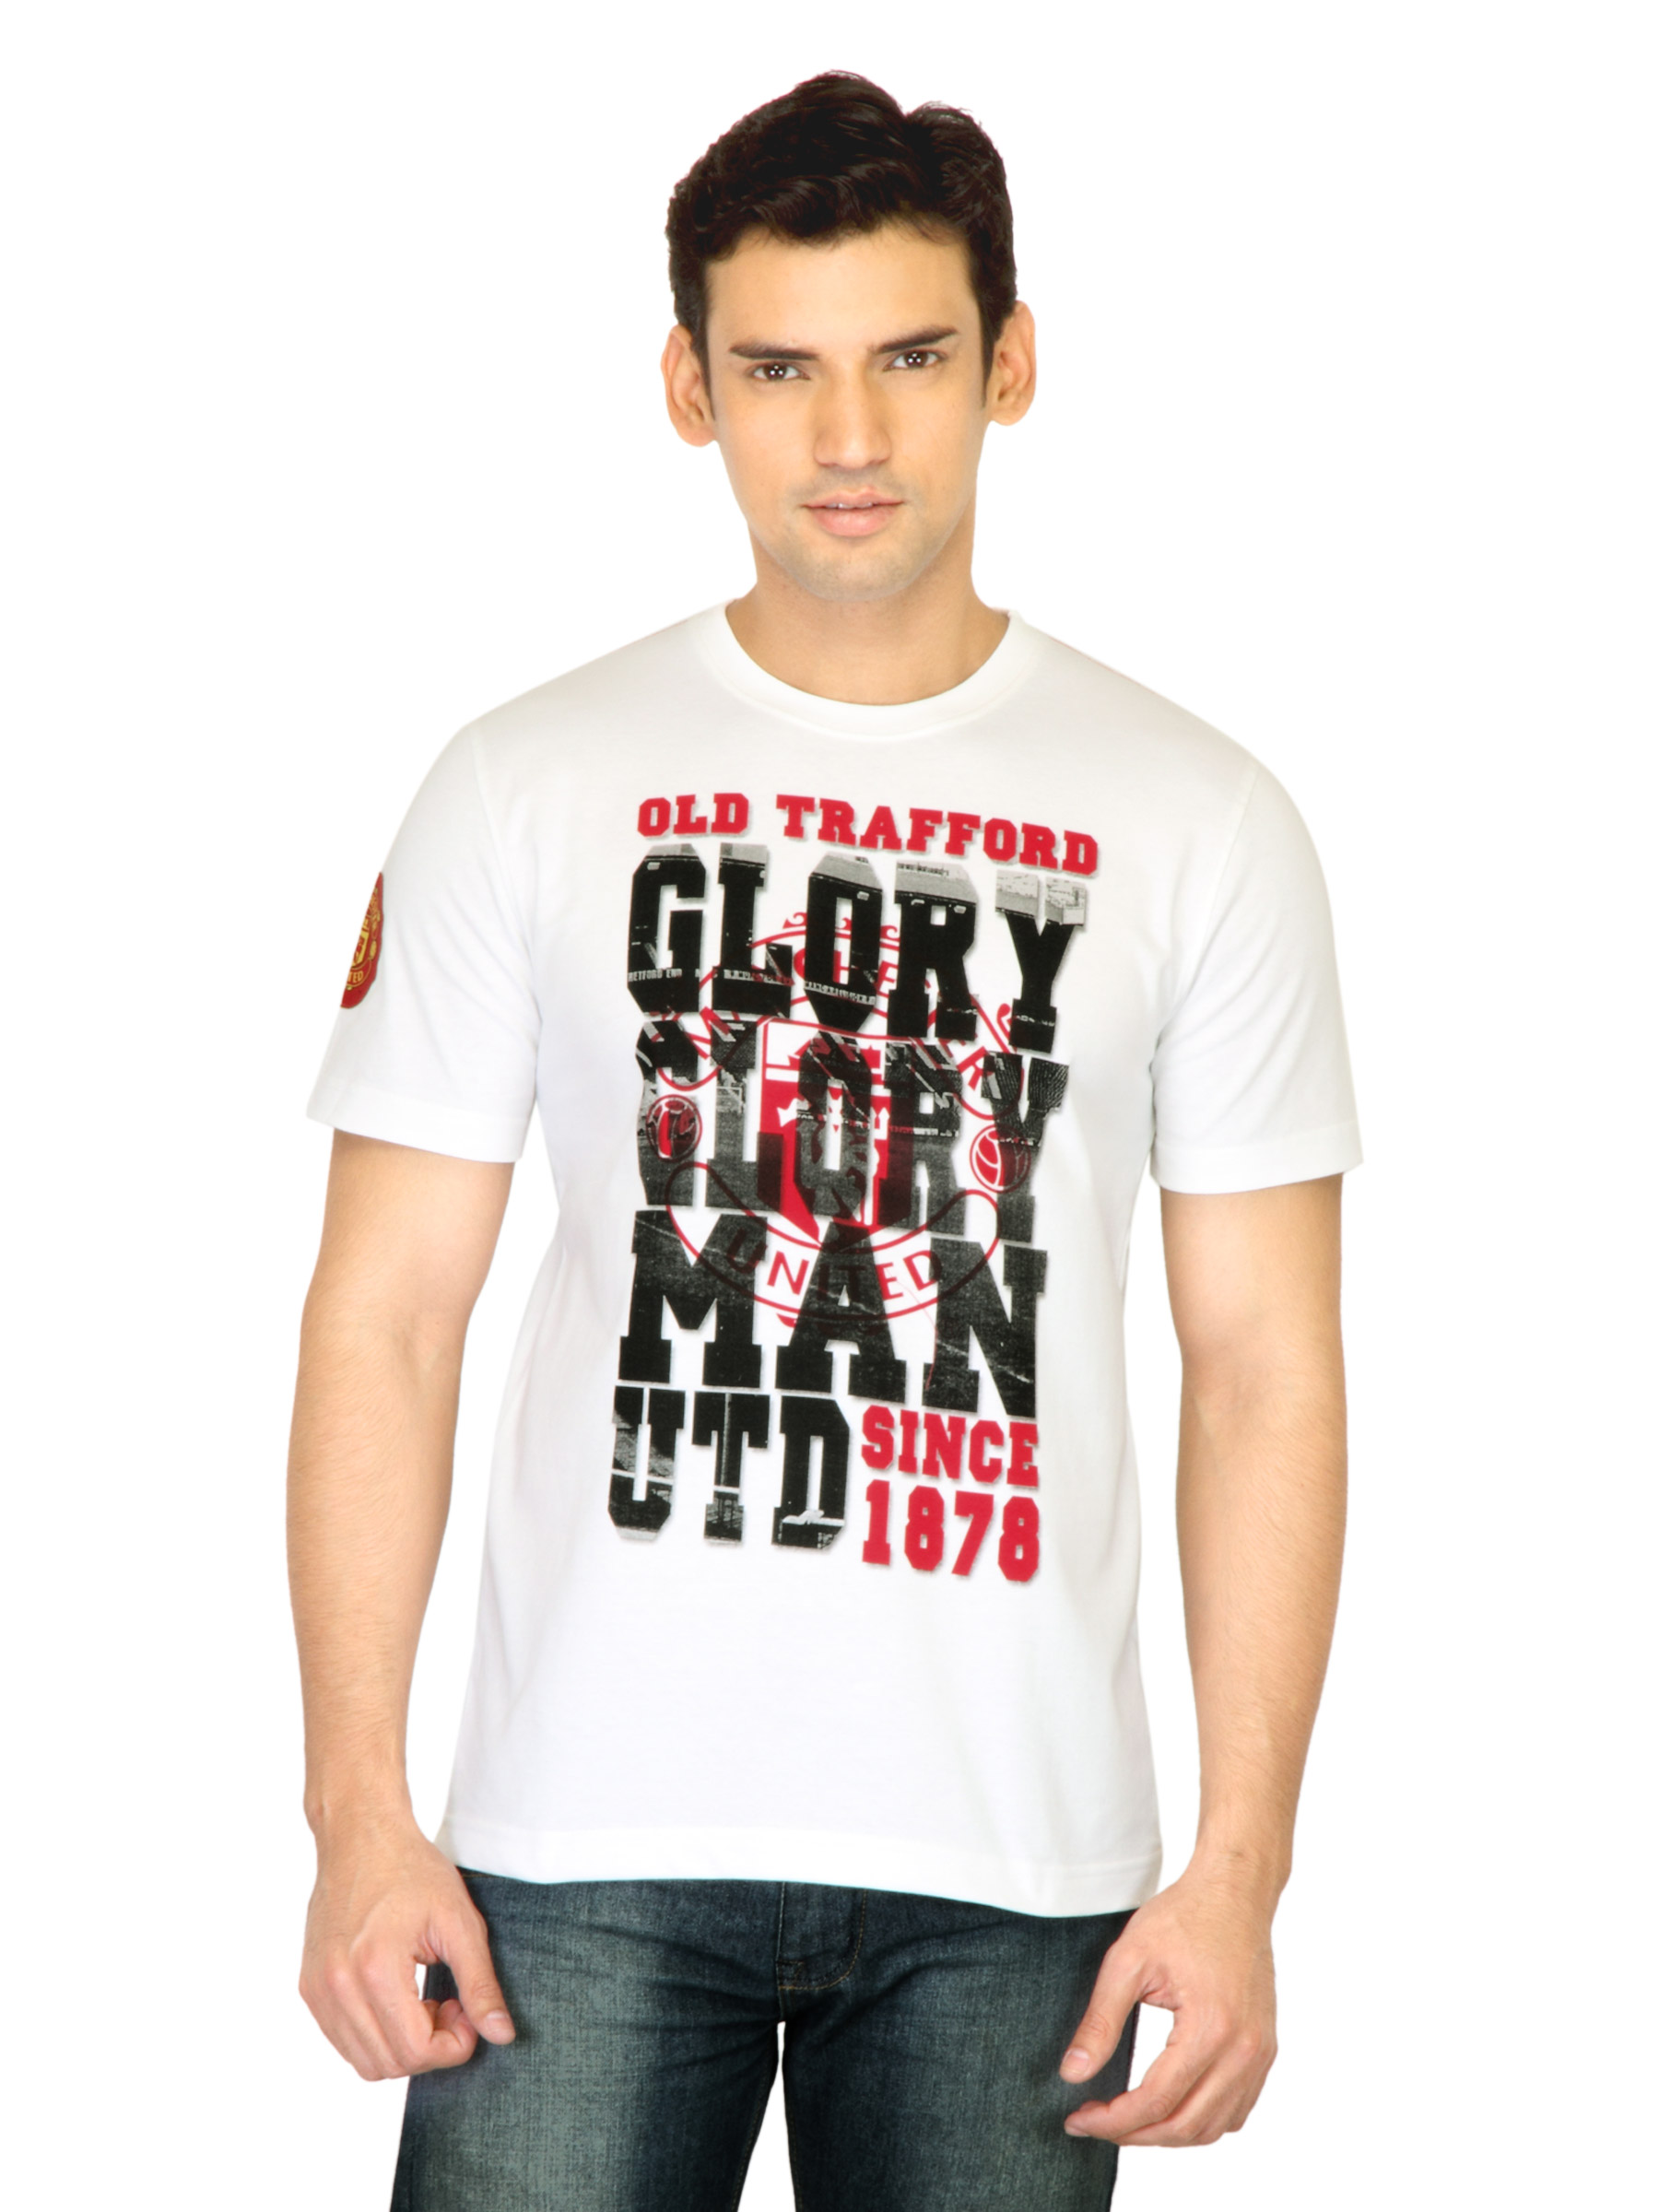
Manchester United Men Printed White Tshirt
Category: Apparel / Topwear / Tshirts
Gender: Men
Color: White
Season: Fall 2011
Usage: Casual